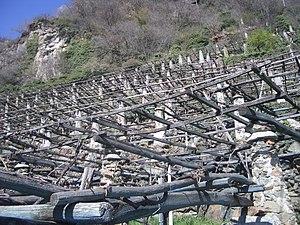
L'amphithéâtre morainique d’Ivrée est un relief de moraine d’origine glaciaire situé dans le Canavais, intéressant administrativement la province de Turin et plus marginalement, celles de Biella et de Verceil, région du Piémont en Italie.